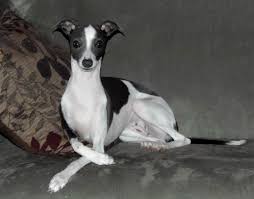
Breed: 238-n000099-Italian_greyhound